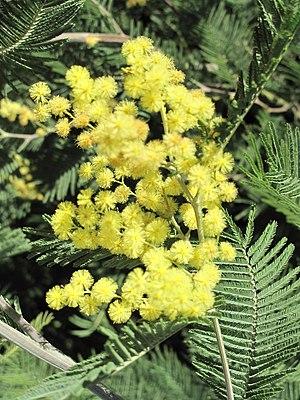
Acacia decurrens (Mimosa) au Jardin des Plantes de Paris. Identifié par son étiquette botanique